Indian rope trick

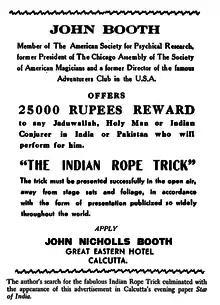
John Booth's advert offering a reward for the trick

In 1911, Charles Bertram reported how he had visited India and communicated with over a hundred magicians in search of the trick. According to Bertram "none of them laid any claim to being able to perform it, and when they were questioned upon the subject, disclaimed any idea of ever having seen, and in many cases, having heard of it." He offered a reward of £500 but no magician took the challenge of demonstrating the trick.